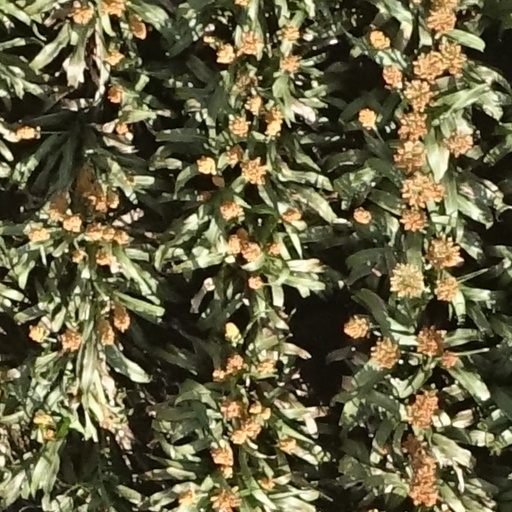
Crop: sorghum